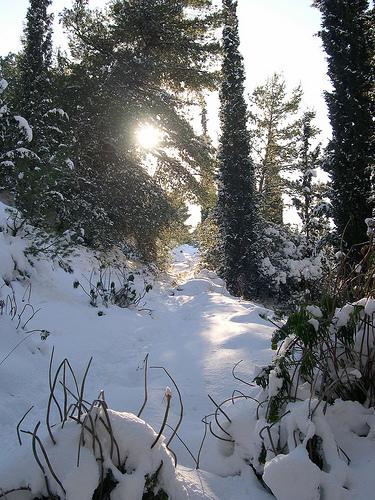
Weather: snow or frosty